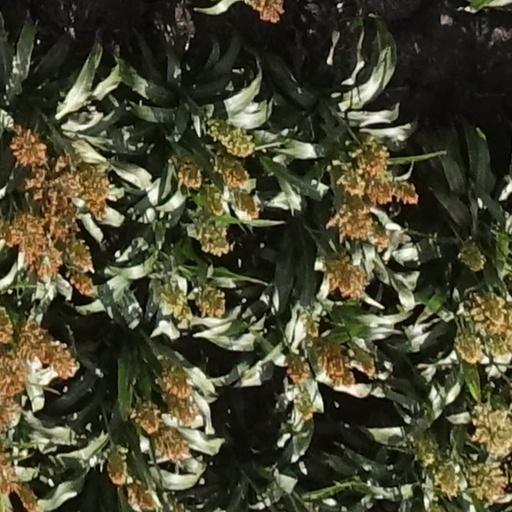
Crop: sorghum